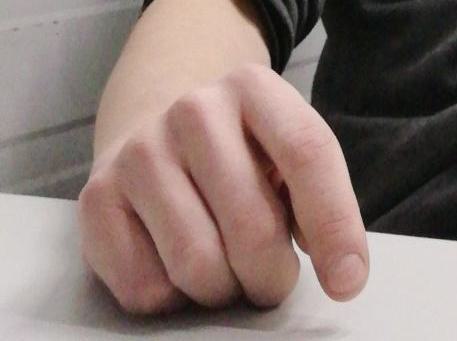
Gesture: no_gesture